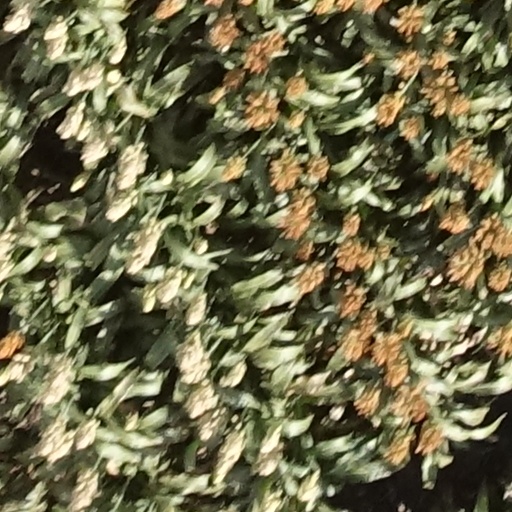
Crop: sorghum